Dietary biology of the tawny owl

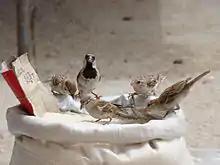
Urban living tawny owls may come to live extensively especially off of sparrows such as house and Eurasian tree sparrows, both pictured.

Shrews are a common component of the foods of tawny owls, less so their larger but generally less numerous distant cousins such as moles and hedgehogs. More than 20 species of shrew are known in the foods of this owl. While usually secondary, shrews are widely present in the pellets and prey remains in most studies. Unlike some owls such as long-eared owls they do not seem to disdain these musky-tasting and slight insectivores. Certainly the most reported variety would be the widespread common shrew ("Sorex araneus"). Exceptionally, in a large food study for Belgium, common shrews were the leading prey species, at 18.2% of 15,450 prey items. In a much smaller study in Norway during the summer, the common shrew was the leading prey species, constituting 30.4% of 69 prey items. However, given their small size, with the common shrew being one of the larger available species at merely , shrews are a marginal contributor to the owl's prey biomass and taken for subsistence until a more substantial food source is available. Exceptional quantities of shrews may be predicted in French studies (usually during preferred prey shortages), with shrew prey contributing up to 15% of the biomass overall and more locally, in the Oignies, to 29% of the biomass. Despite the low numbers of moles that are usually hunted, species such as the European mole ("Talpa europaea") can be contribute heartily to the prey biomass, such as in Wytham, where the species made up 15.6% of the biomass. Although such prey is known to be relatively limited in the species' foods, tawny owls are known to hunt the smallest living mammal species (by weight), the Etruscan shrew ("Suncus etruscus"), up to the size of the largest mole, the Russian desman ("Desmana moschata"), as well as perhaps larger still, some small adults of the European hedgehog ("Erinaceus europaeus").